The Rozabal Line

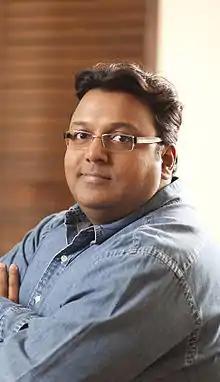
Ashwin Sanghi

"The Rozabal Line" is a thriller spanning continents and centuries, with Ashwin Sanghi, under the pseudonym Shawn Haigins, telling a story that goes back to the time of the birth of Abrahamic religions. It was originally published in 2007, and a revised edition was published by Westland Ltd. & Tranquebar Press in 2008 under the author's own name, after some commentators such as Humra Quraishi said that the book should have been published under Sanghi's real name.